Most accurate kickers in NFL history

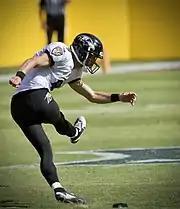
Justin Tucker playing for the Baltimore Ravens in 2020

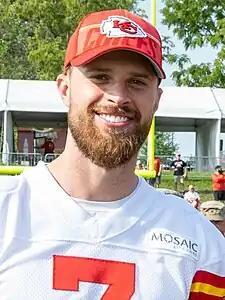
Harrison Butker playing for the Kansas City Chiefs in 2022

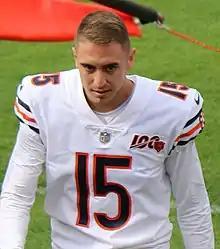
Eddy Piñeiro playing for the Chicago Bears in 2019

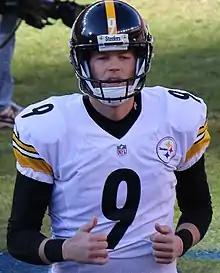
Chris Boswell playing for the Pittsburgh Steelers in 2016

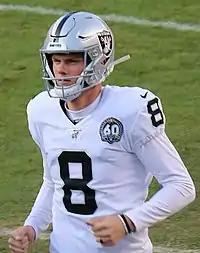
Daniel Carlson playing for the Las Vegas Raiders in 2019

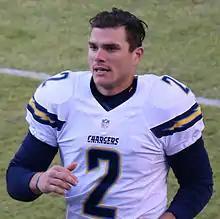
Josh Lambo playing for the Los Angeles Chargers in 2015

This article contains a full list of the 50 most accurate kickers in NFL history. Justin Tucker has the most accurate field goal percentage (FG%) in the National Football League, hitting successful field goals 89.1% of the time during official games.